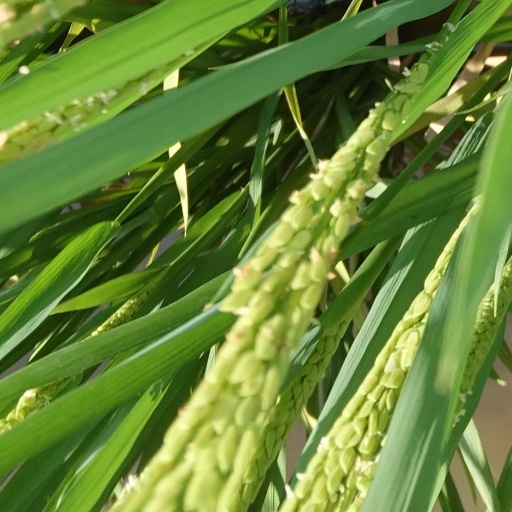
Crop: rice